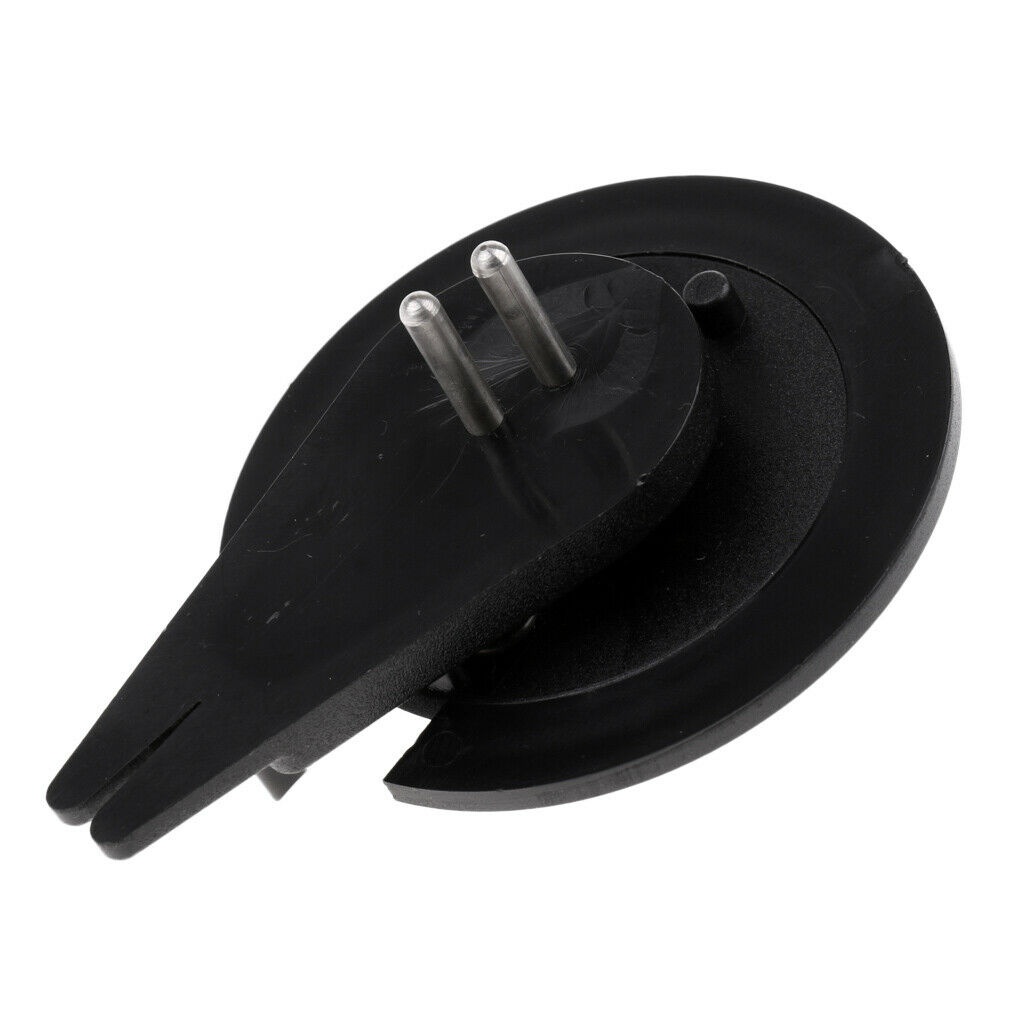
Racket Stringing Tool - String Tension Calibrator -for Tennis and Badminton
ITEM NAME:Racket Stringing Tool - String Tension Calibrator -for Tennis and Badminton Description: Badminton String Tension Tester tests the tension loss in your racquets, allowing you to compare actual tension differences between strung racquets. 0-42lbs Know when it is time to restring Easy to operate Materials: Plastic + Stainless steel Size: Whole length -9.8cm, Diameter - 7.3cm Package Includes: 1 Piece Badminton String Tension Tester Checker.Badminton String Tension Tester tests the tension loss in your racquets, allowing you to compare actual tension differences between strung racquets. 1 Piece Badminton String Tension Tester Checker.
Brand: O2INEW
Category: Sporting Goods > Athletics > Tennis > Tennis Racket Accessories